2019 Burnaby South federal by-election

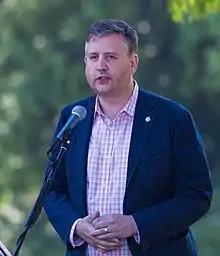

On May 10, incumbent MP Kennedy Stewart publicly revealed that he was considering a run for mayor of Vancouver in the city's 2018 elections. Stewart formally confirmed his candidacy for Vancouver mayor on May 14, announcing that he would resign his seat in Parliament before the election.